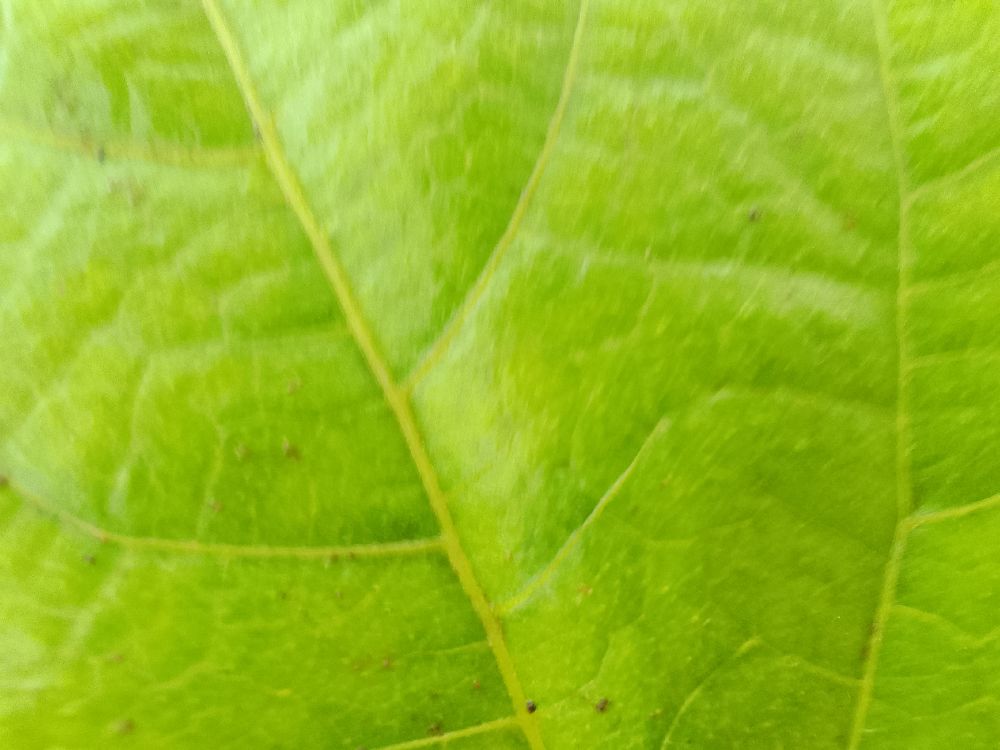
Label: healthy